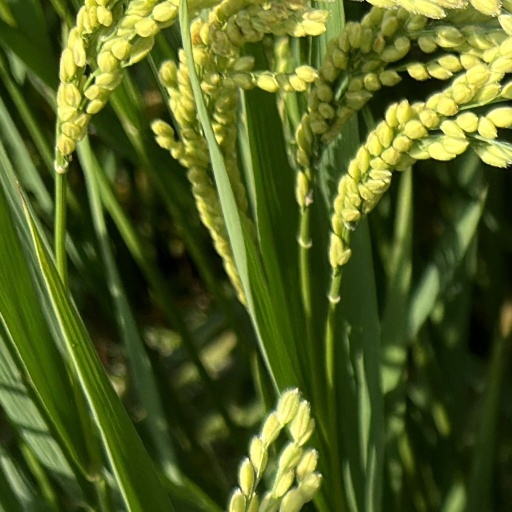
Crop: rice